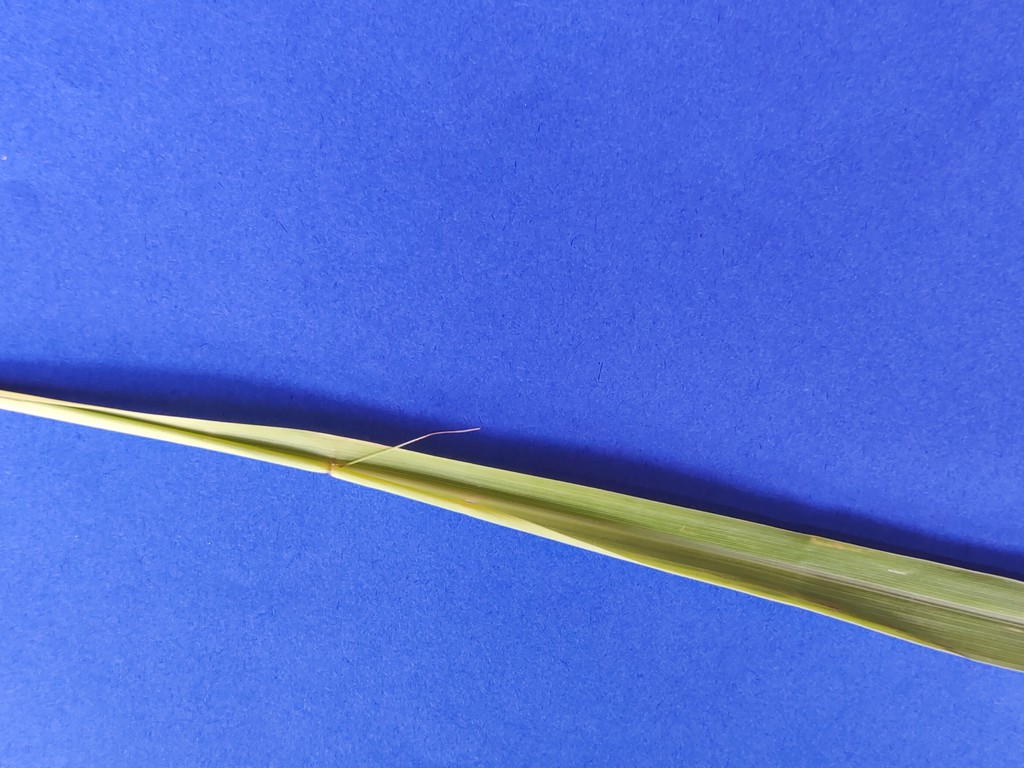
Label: Healthy